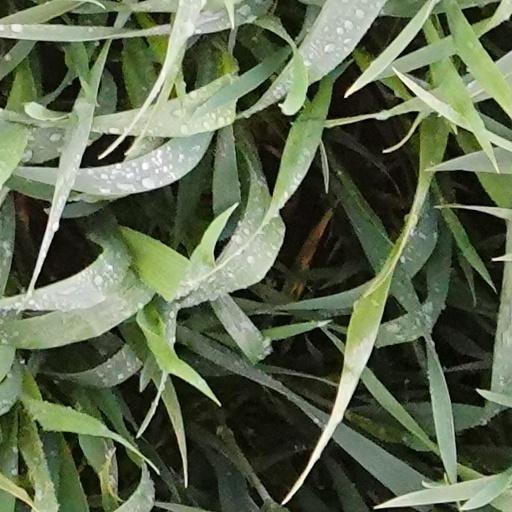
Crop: wheat